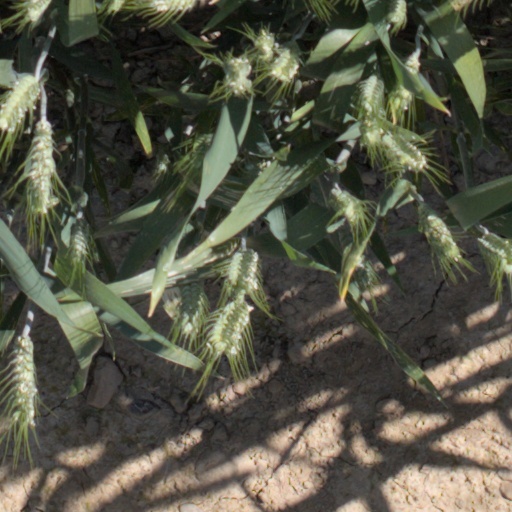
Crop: wheat